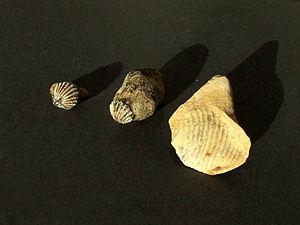
Fossiles des plateaux calcaires de la Puisaye et de la Forterre (Étais-la-Sauvin, dép. Yonne).
Étais-la-Sauvin est une commune française située dans le département de l'Yonne en Bourgogne-Franche-Comté. Elle bénéficie d'un climat équilibré entre humidité et fraîcheur de la Puisaye proche du val de Loire et air chaud et humide venant du sud du Morvan d'altitude.